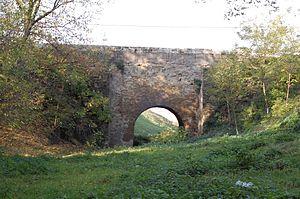
Cette liste de ponts de Roumanie présente les ponts remarquables de Roumanie, tant par leurs caractéristiques dimensionnelles, que par leur intérêt architectural ou historique.
Ștefan cel Mare est une commune du județ de Vaslui en Roumanie.